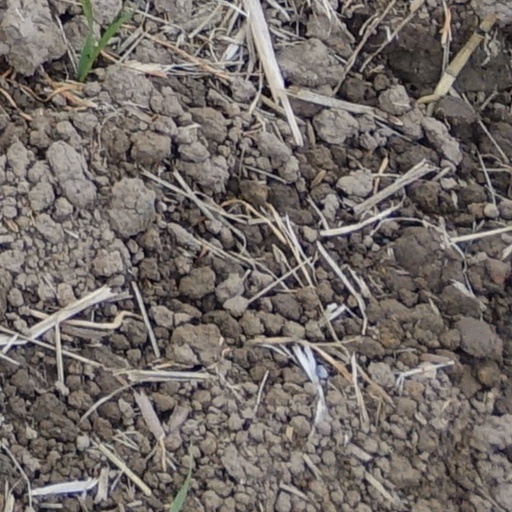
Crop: wheat